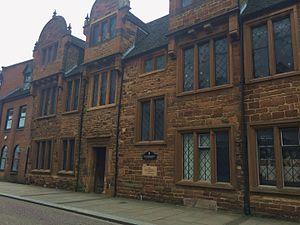
Jerusalem est le second roman d'Alan Moore. Composé de 3 parties de 11 chapitres chacune, encadrées par un prélude et par un postlude, ce roman met en avant la ville natale de l'auteur, Northampton, et plus particulièrement le quartier des Boroughs.